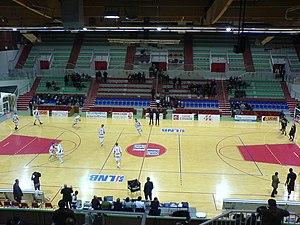
Slle du Complexe René Tys.
La ville de Reims est la première ville sacrée ville la plus sportive de France par le quotidien L'Équipe en 1937.